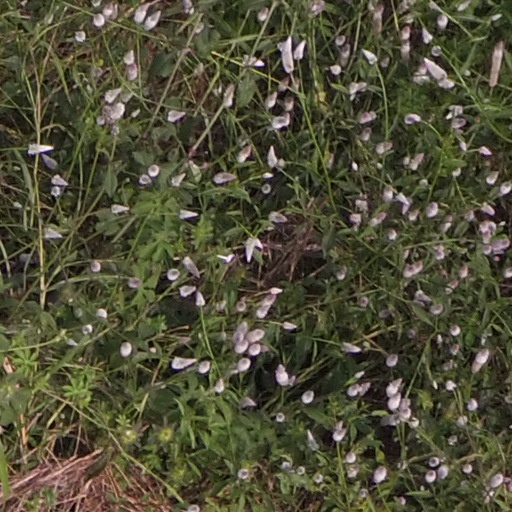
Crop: maize; corn